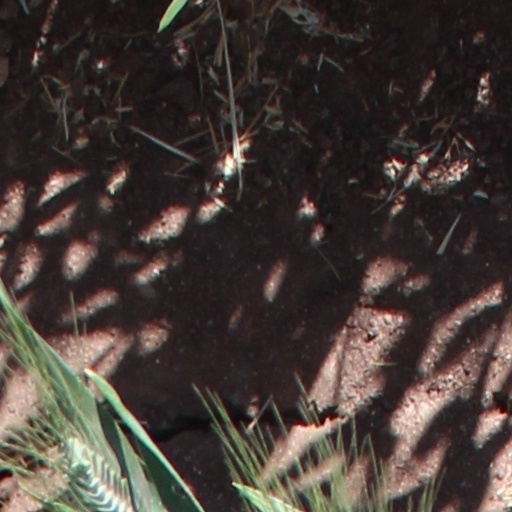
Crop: wheat